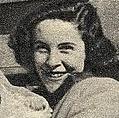
Age: 24